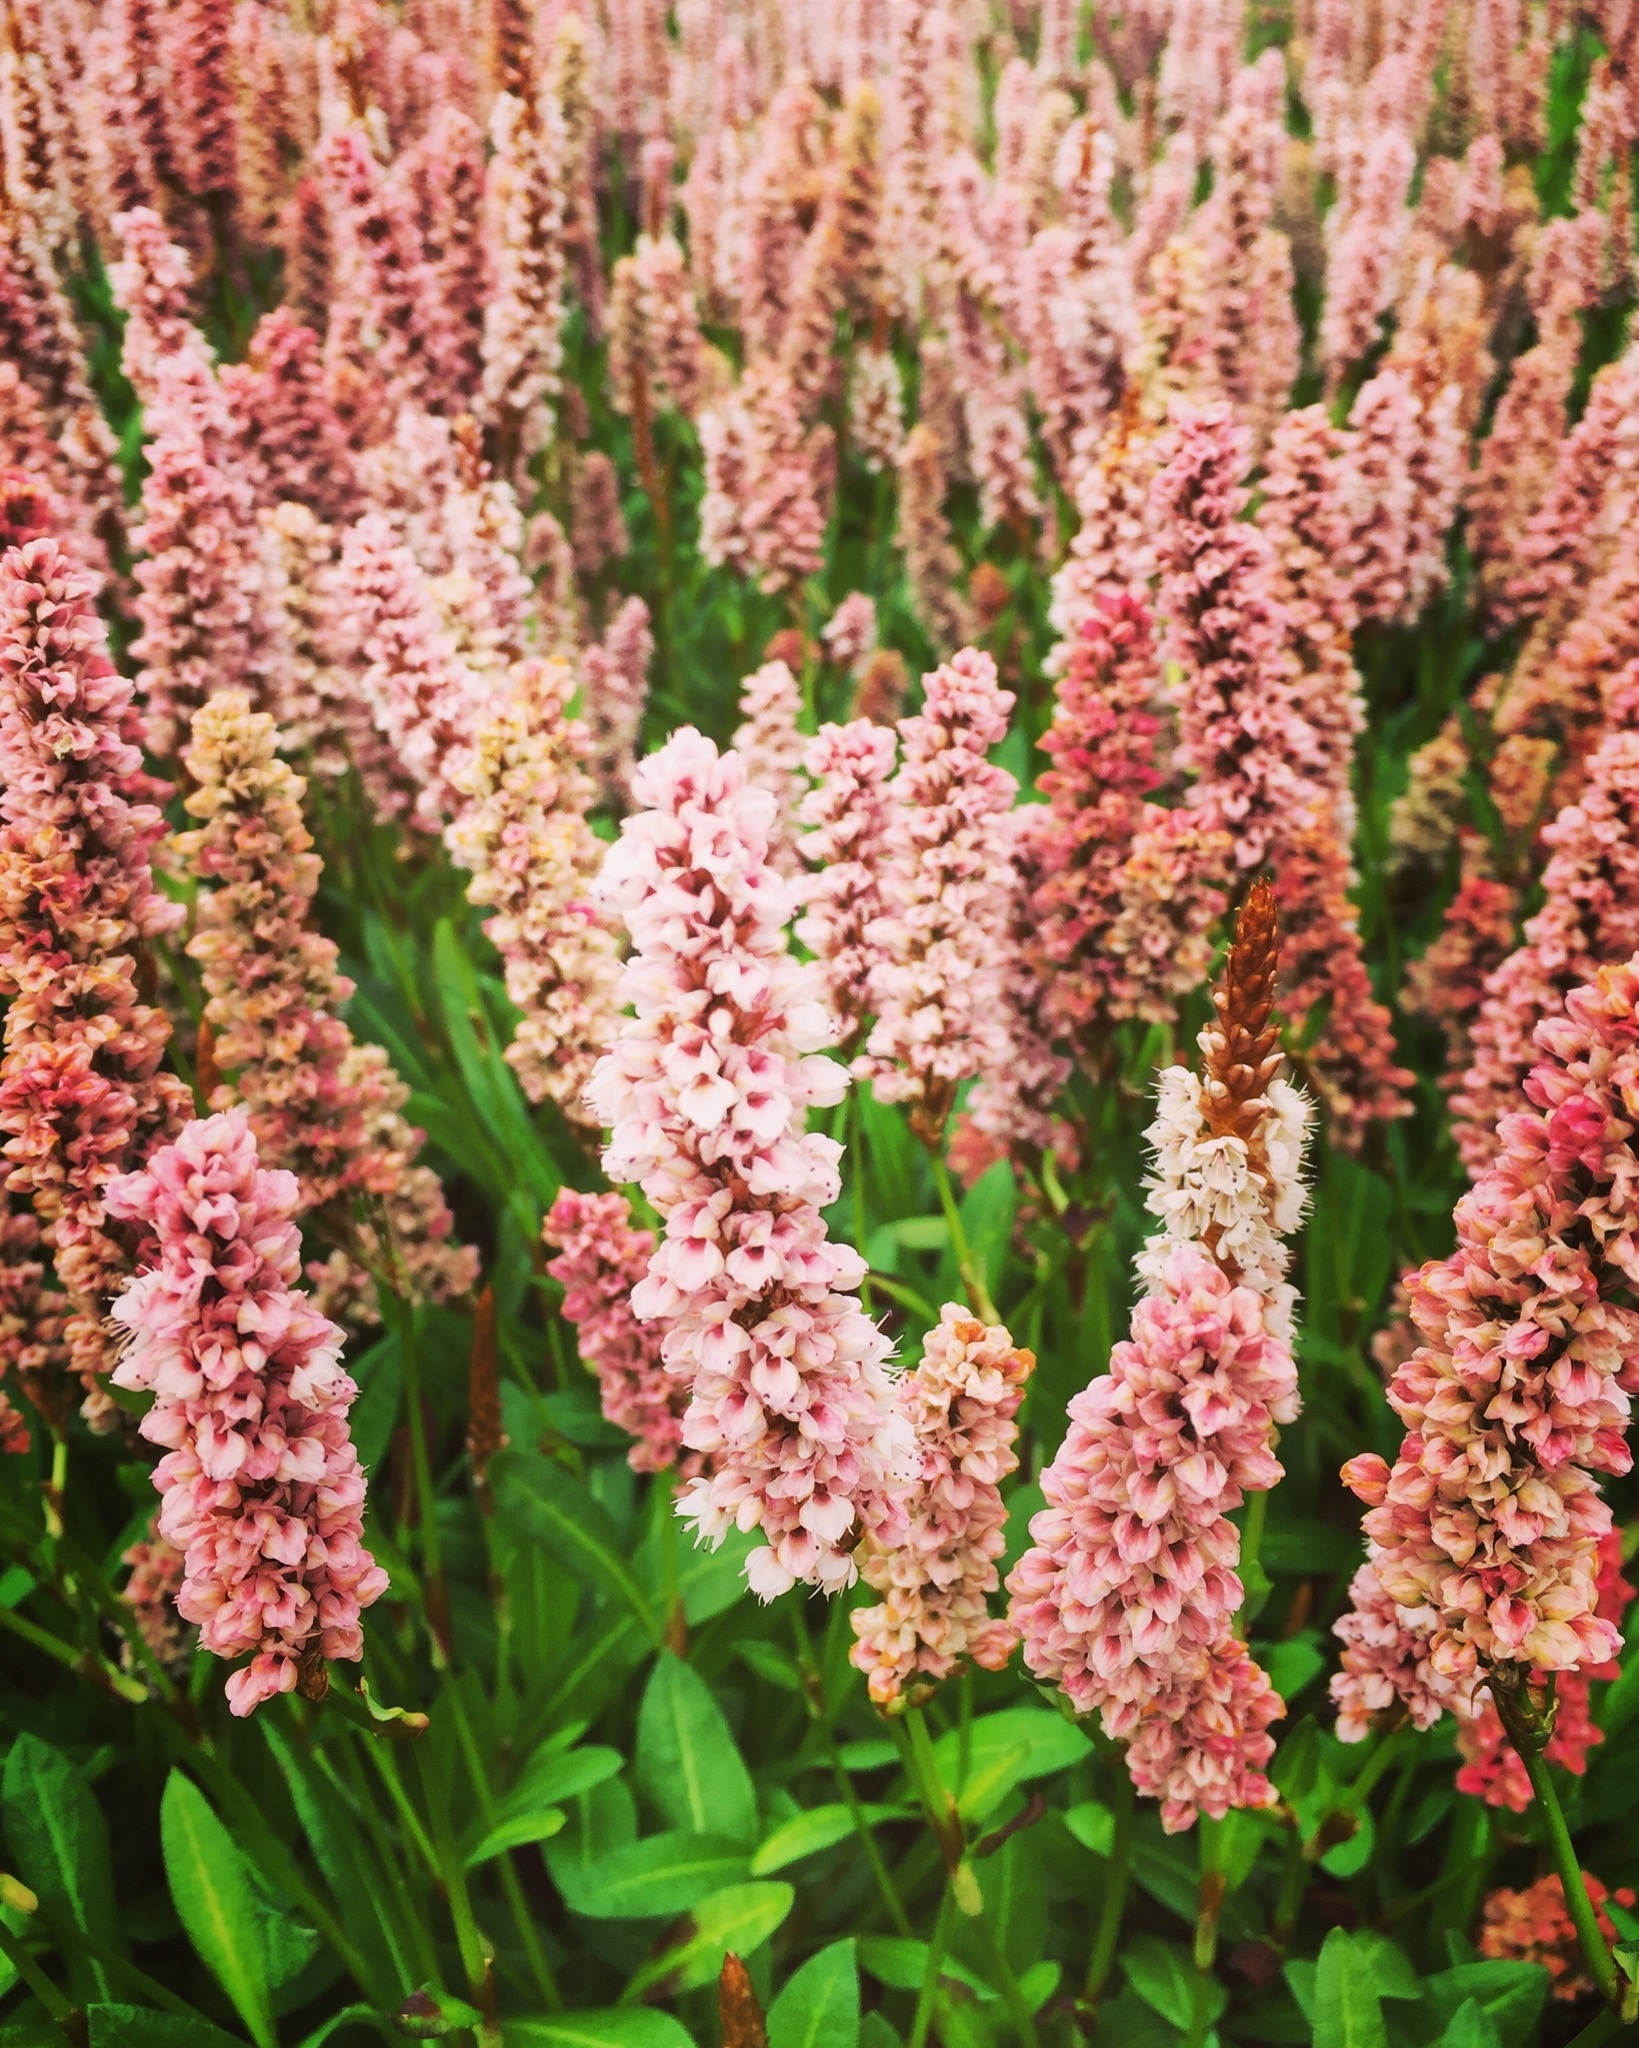
plant, flower, botany, shrub, lilac, lupin, flowering plant, land plant, english lavender